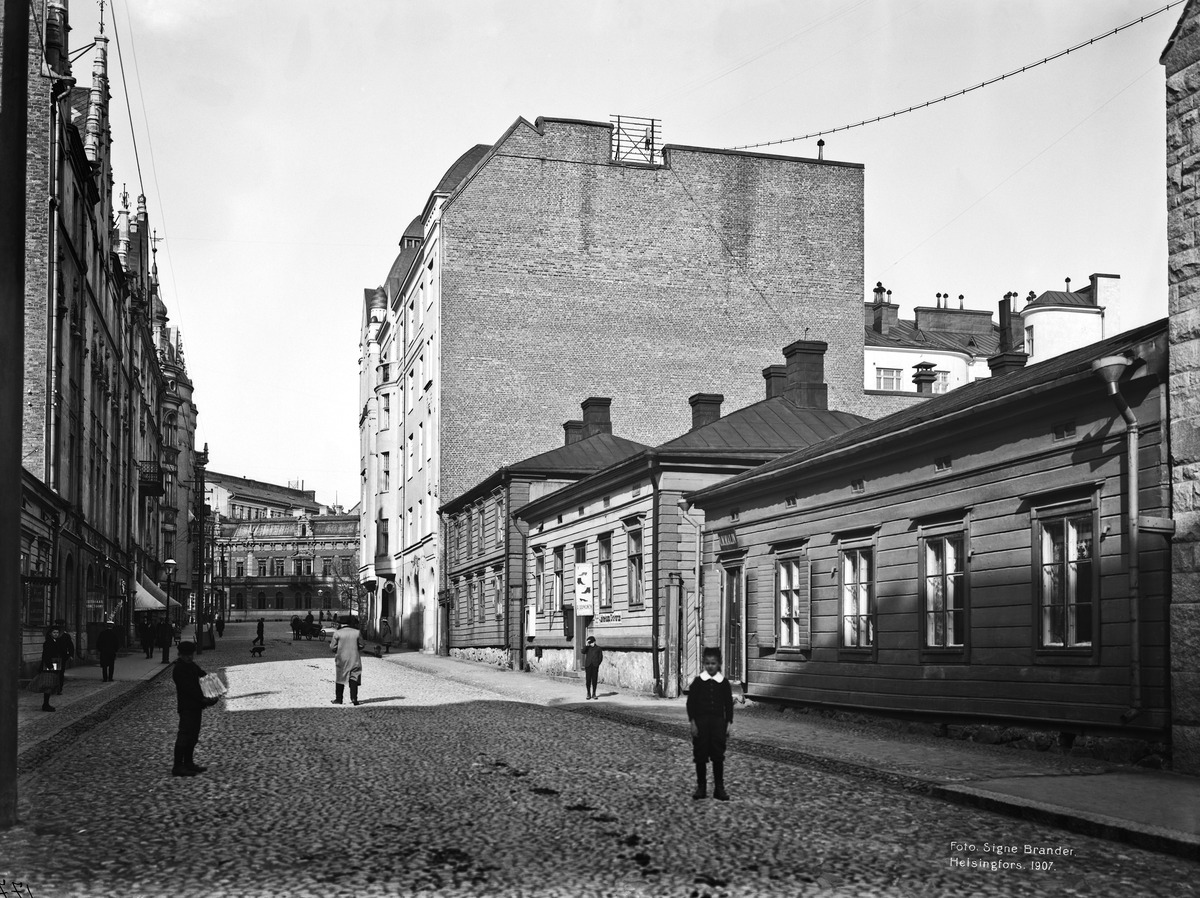
Uudenmaankatu 8, 6, 4, 2
sisällön kuvaus: Uudenmaankatu 8, 6, 4, 2. mustavalkoinen
Kuvaaja: Brander, Signe, valokuvaaja
Ajankohta: kuvausaika 1907
Paikka: Suomi, Uusimaa, Helsinki, Punavuori Helsinki, Uudenmaankatu 10-8, 6-4, 2
Aiheet: puurakennukset